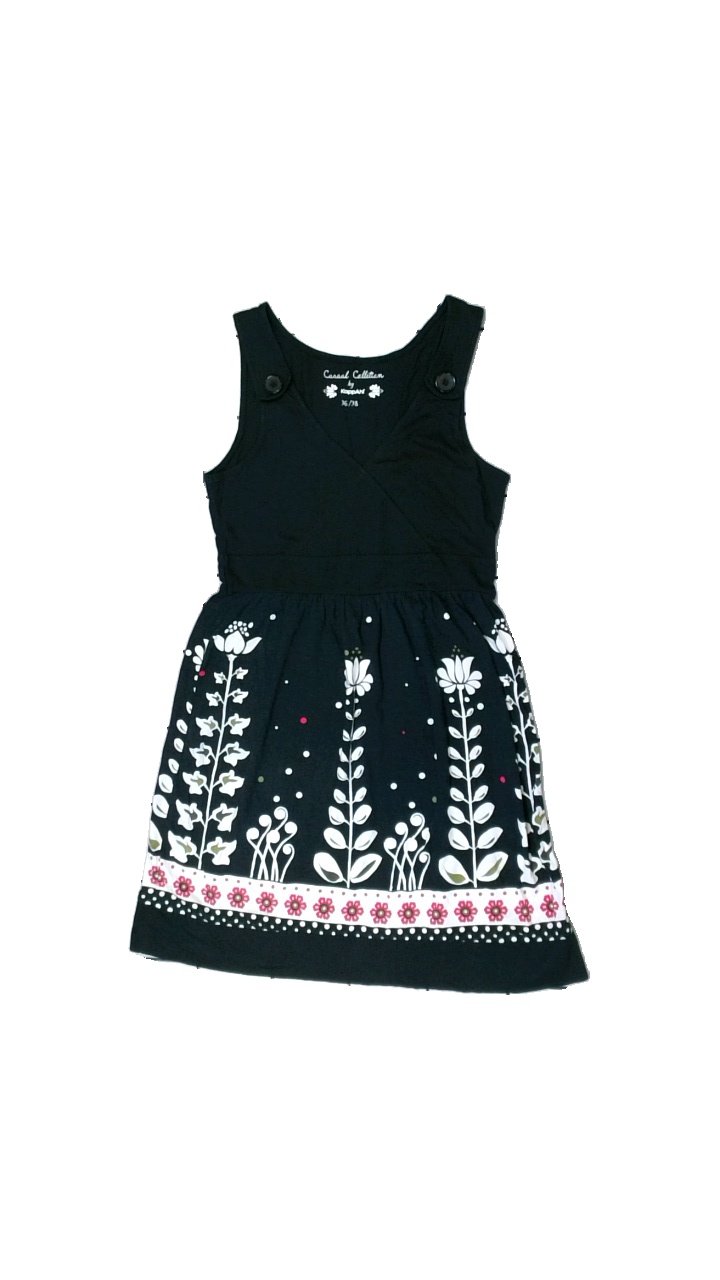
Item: Top (Ladies)
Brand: Kappahl
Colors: Black, White, Pink, Multicolor
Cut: Regular, V-collar
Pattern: Floral print
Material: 62% cotton, 38% viscose
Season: All
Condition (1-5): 3
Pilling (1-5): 5
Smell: Minor
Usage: Export
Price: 50-100